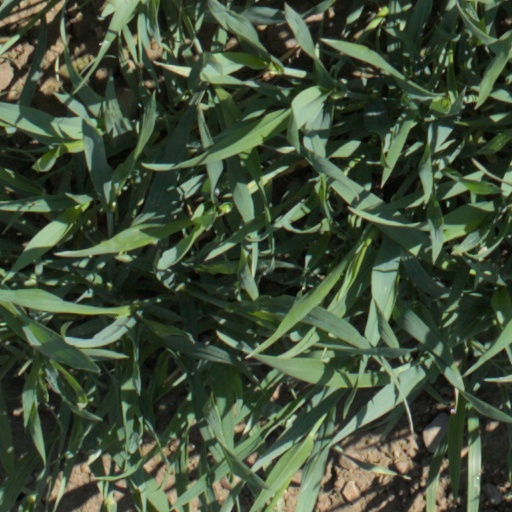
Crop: wheat